Laughing Eye and Weeping Eye

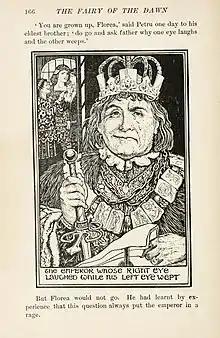
Illustration by Henry Justice Ford for Andrew Lang's "The Violet Fairy Book" (1901).

A man once always had one eye weeping and the other smiling. He had three sons, of whom the youngest was rather foolish. One day, out of curiosity, the sons each asked why one eye was weeping and the other smiling. The father went into a rage, which frightened off the older two but not the youngest. So the father told the youngest that his right eye smiled because he was glad to have a son like him, but his left eye wept because he once had a marvelous vine in his garden, and it had been stolen.